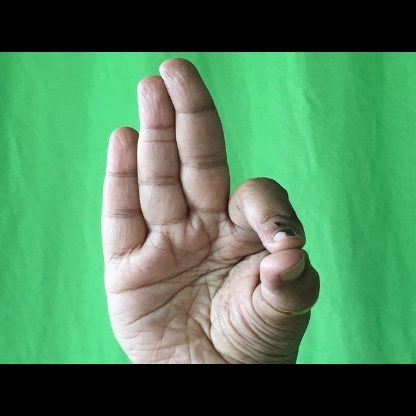
Mudra: Aralam